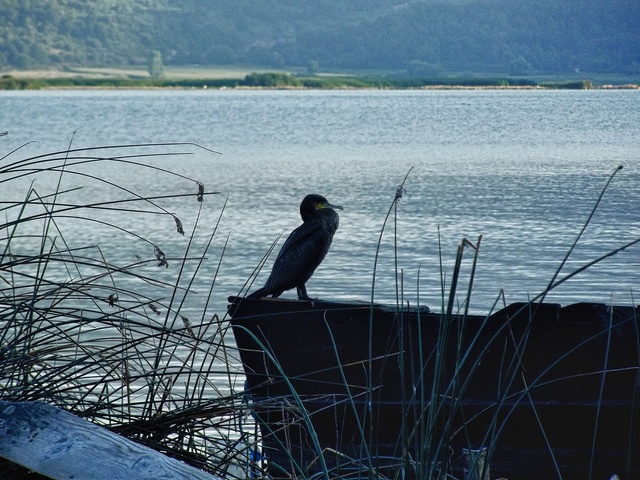
A bird is sitting on the edge of some wood on the side of a large lake.
A small bird standing on some wood at the beach.
a bird sitting on a fence against a lake
A bird perched on a wooden fence looking out near the ocean
A large water bird preens at the water's edge.